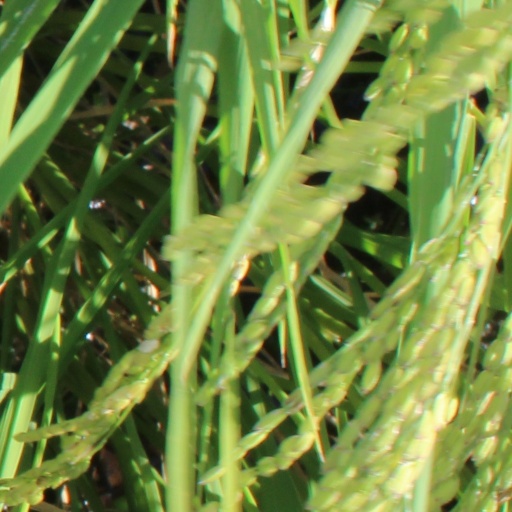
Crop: rice